North Yemen civil war

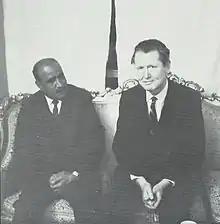
Author Dana Adams Schmidt with President Sallal, March 1967

At least four plots were going on in San'a. One was headed by Lieutenant Ali Abdul al Moghny. Another one was conceived by Sallal. His plot merged into a third conspiracy prodded by the Hashid tribal confederation in revenge for Ahmad's execution of their paramount sheik and his son. A fourth plot was shaped by several young princes who sought to get rid of Badr but not the imamate. The only men who knew about those plots were the Egyptian charge d'affaires, Abdul Wahad, and Badr himself. The day after Ahmad's death, Badr's minister in London, Ahmad al Shami, sent him a telegram urging him not to go to San'a to attend his father's funeral because several Egyptian officers, as well as some of his own, were plotting against him. Badr's private secretary did not pass this message to him, pretending he did not understand the code. Badr may have been saved by the gathering of thousands of men at the funeral. Badr learned of the telegram only later.